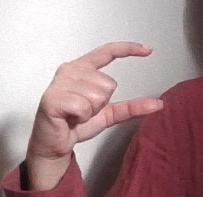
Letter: dal